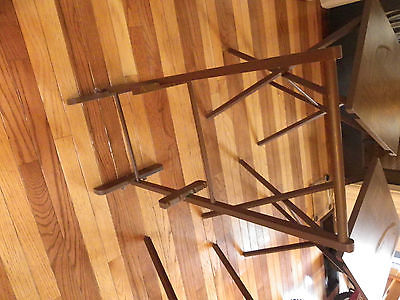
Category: table